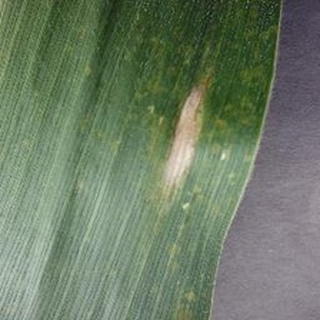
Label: corn_northern_leaf_blight